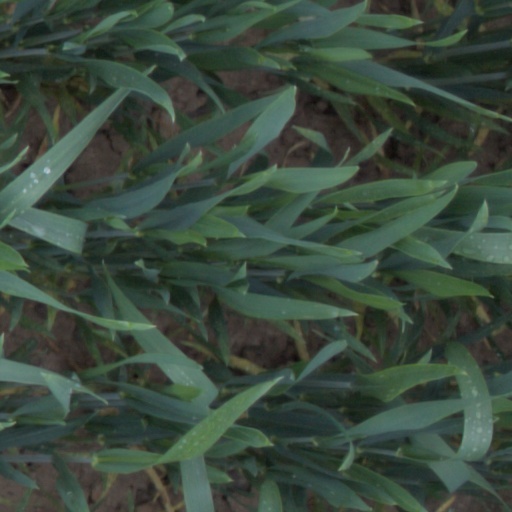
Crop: wheat